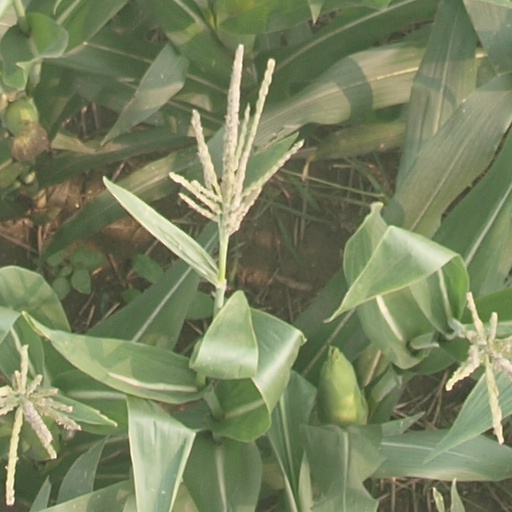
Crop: maize; corn